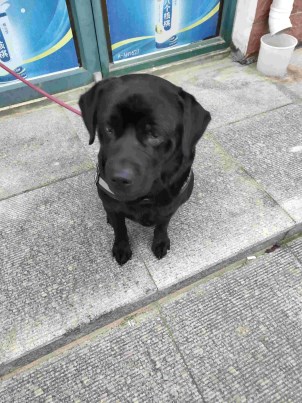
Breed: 3580-n000122-Labrador_retriever